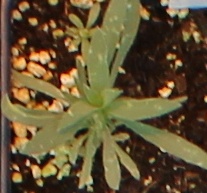
Label: Kochia